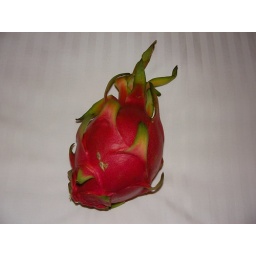
dragon fruit found in a super market in singapore. this photo was taken in my hotel room sitting on my bed!